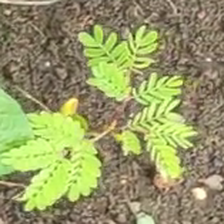
Weed species: Dwarf_cassia_(Chamaecrista pumila)